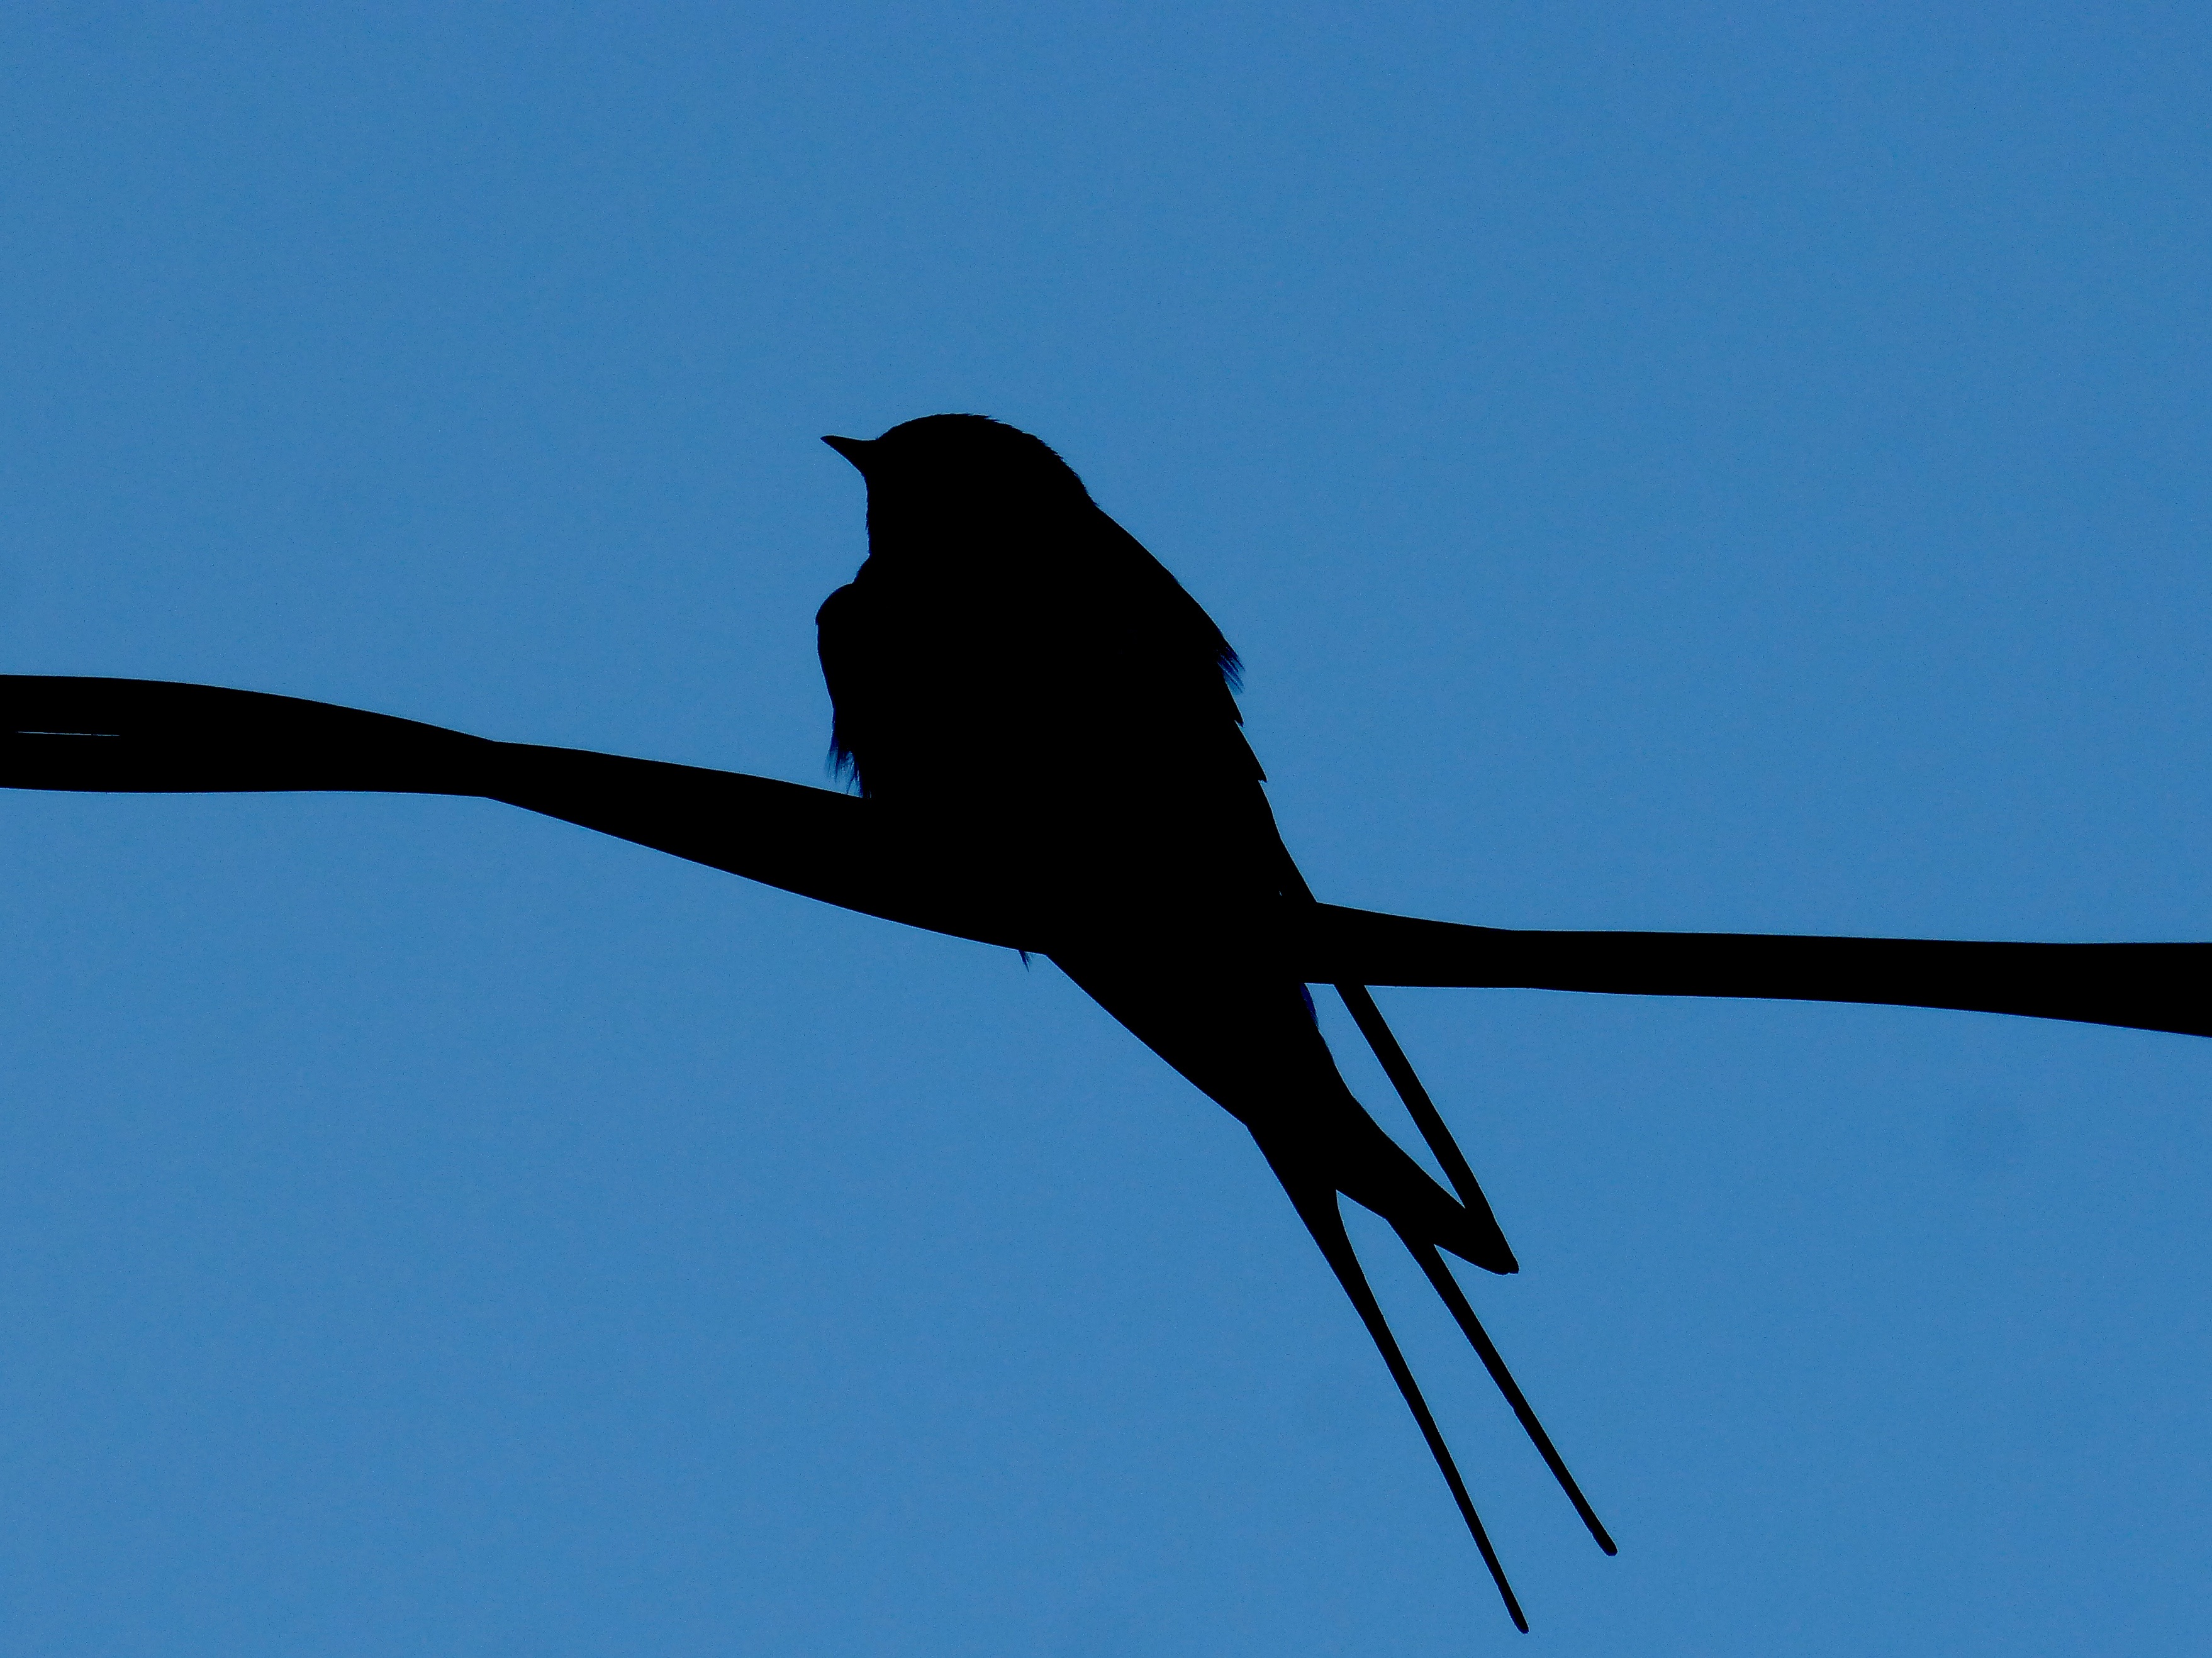
branch, silhouette, bird, wing, cable, blue, crow, backlight, vertebrate, raven, swallow, eurasian magpie, american crow, perching bird, crow like bird